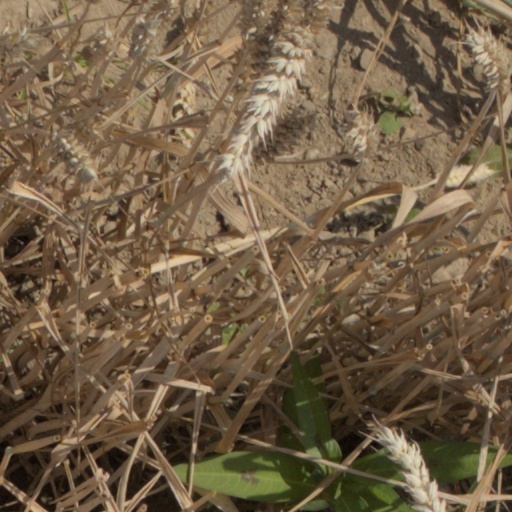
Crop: wheat